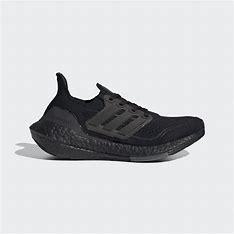
Brand: Adidas
Model: Ultraboost 21 Lauf